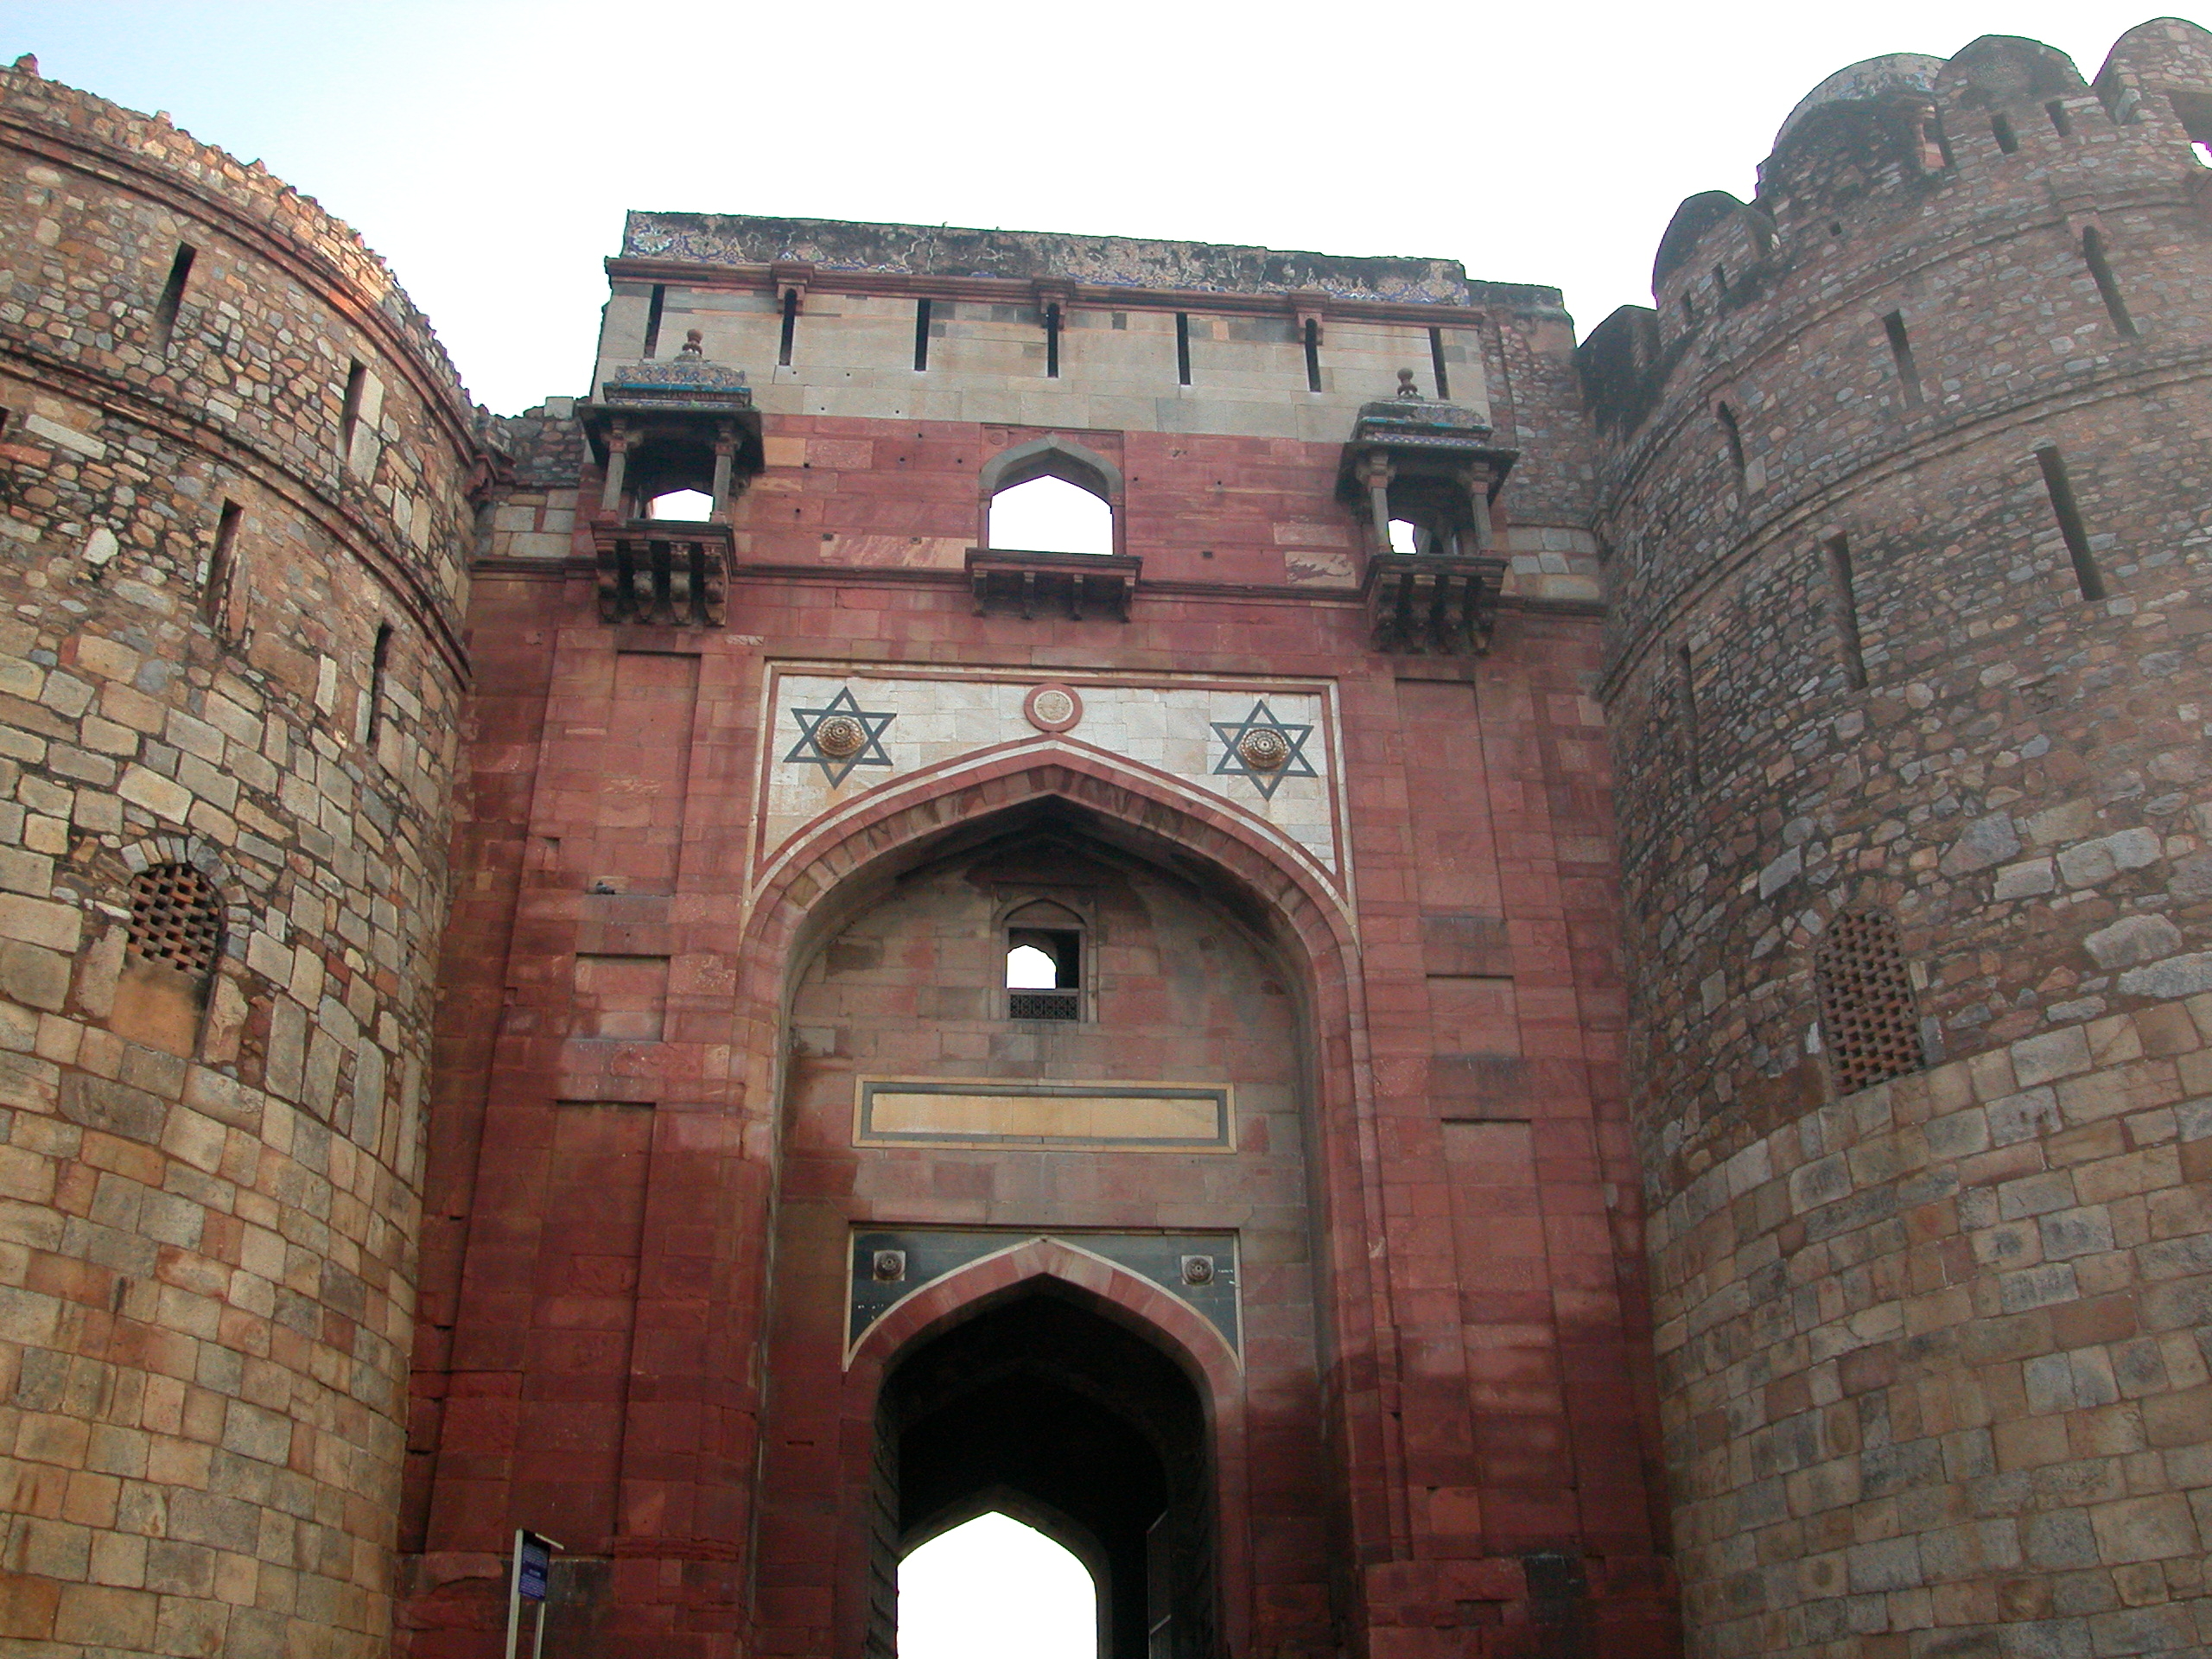
architecture, building, old, arch, high, landmark, chapel, place of worship, cool image, monastery, synagogue, fort, hires, india, basilica, hi, res, qila, 5photosaday, purana, historic site, ancient history, ancient roman architecture, byzantine architecture